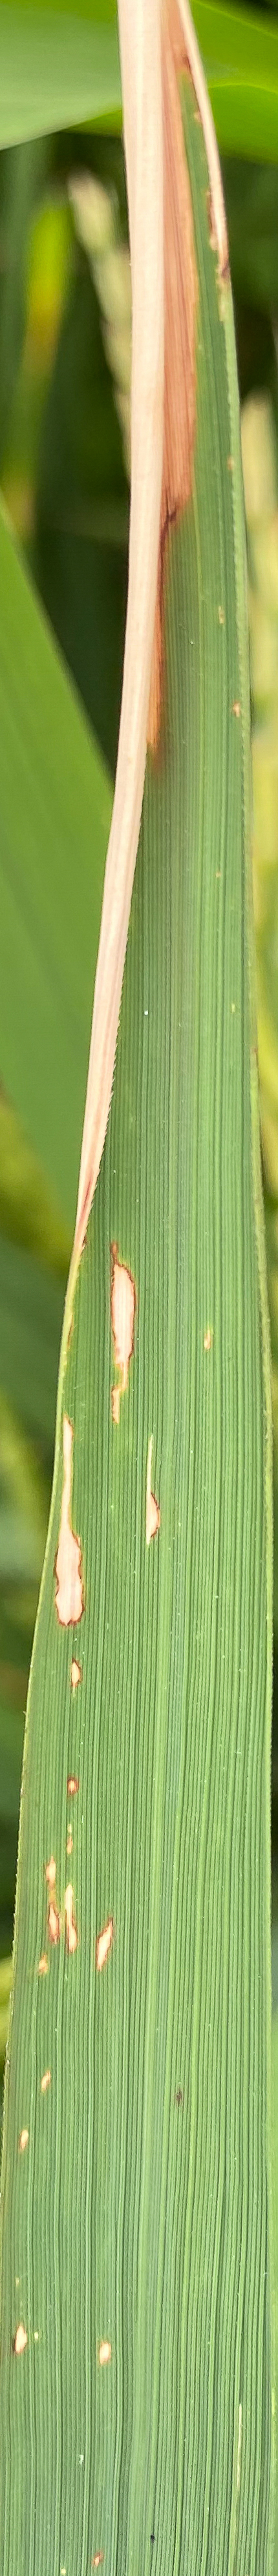
Nhãn: K